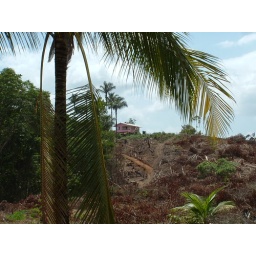
Pink house on hill in Agatash, Guyana.